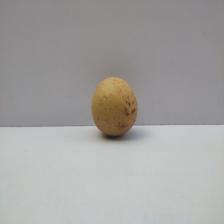
Size: Medium